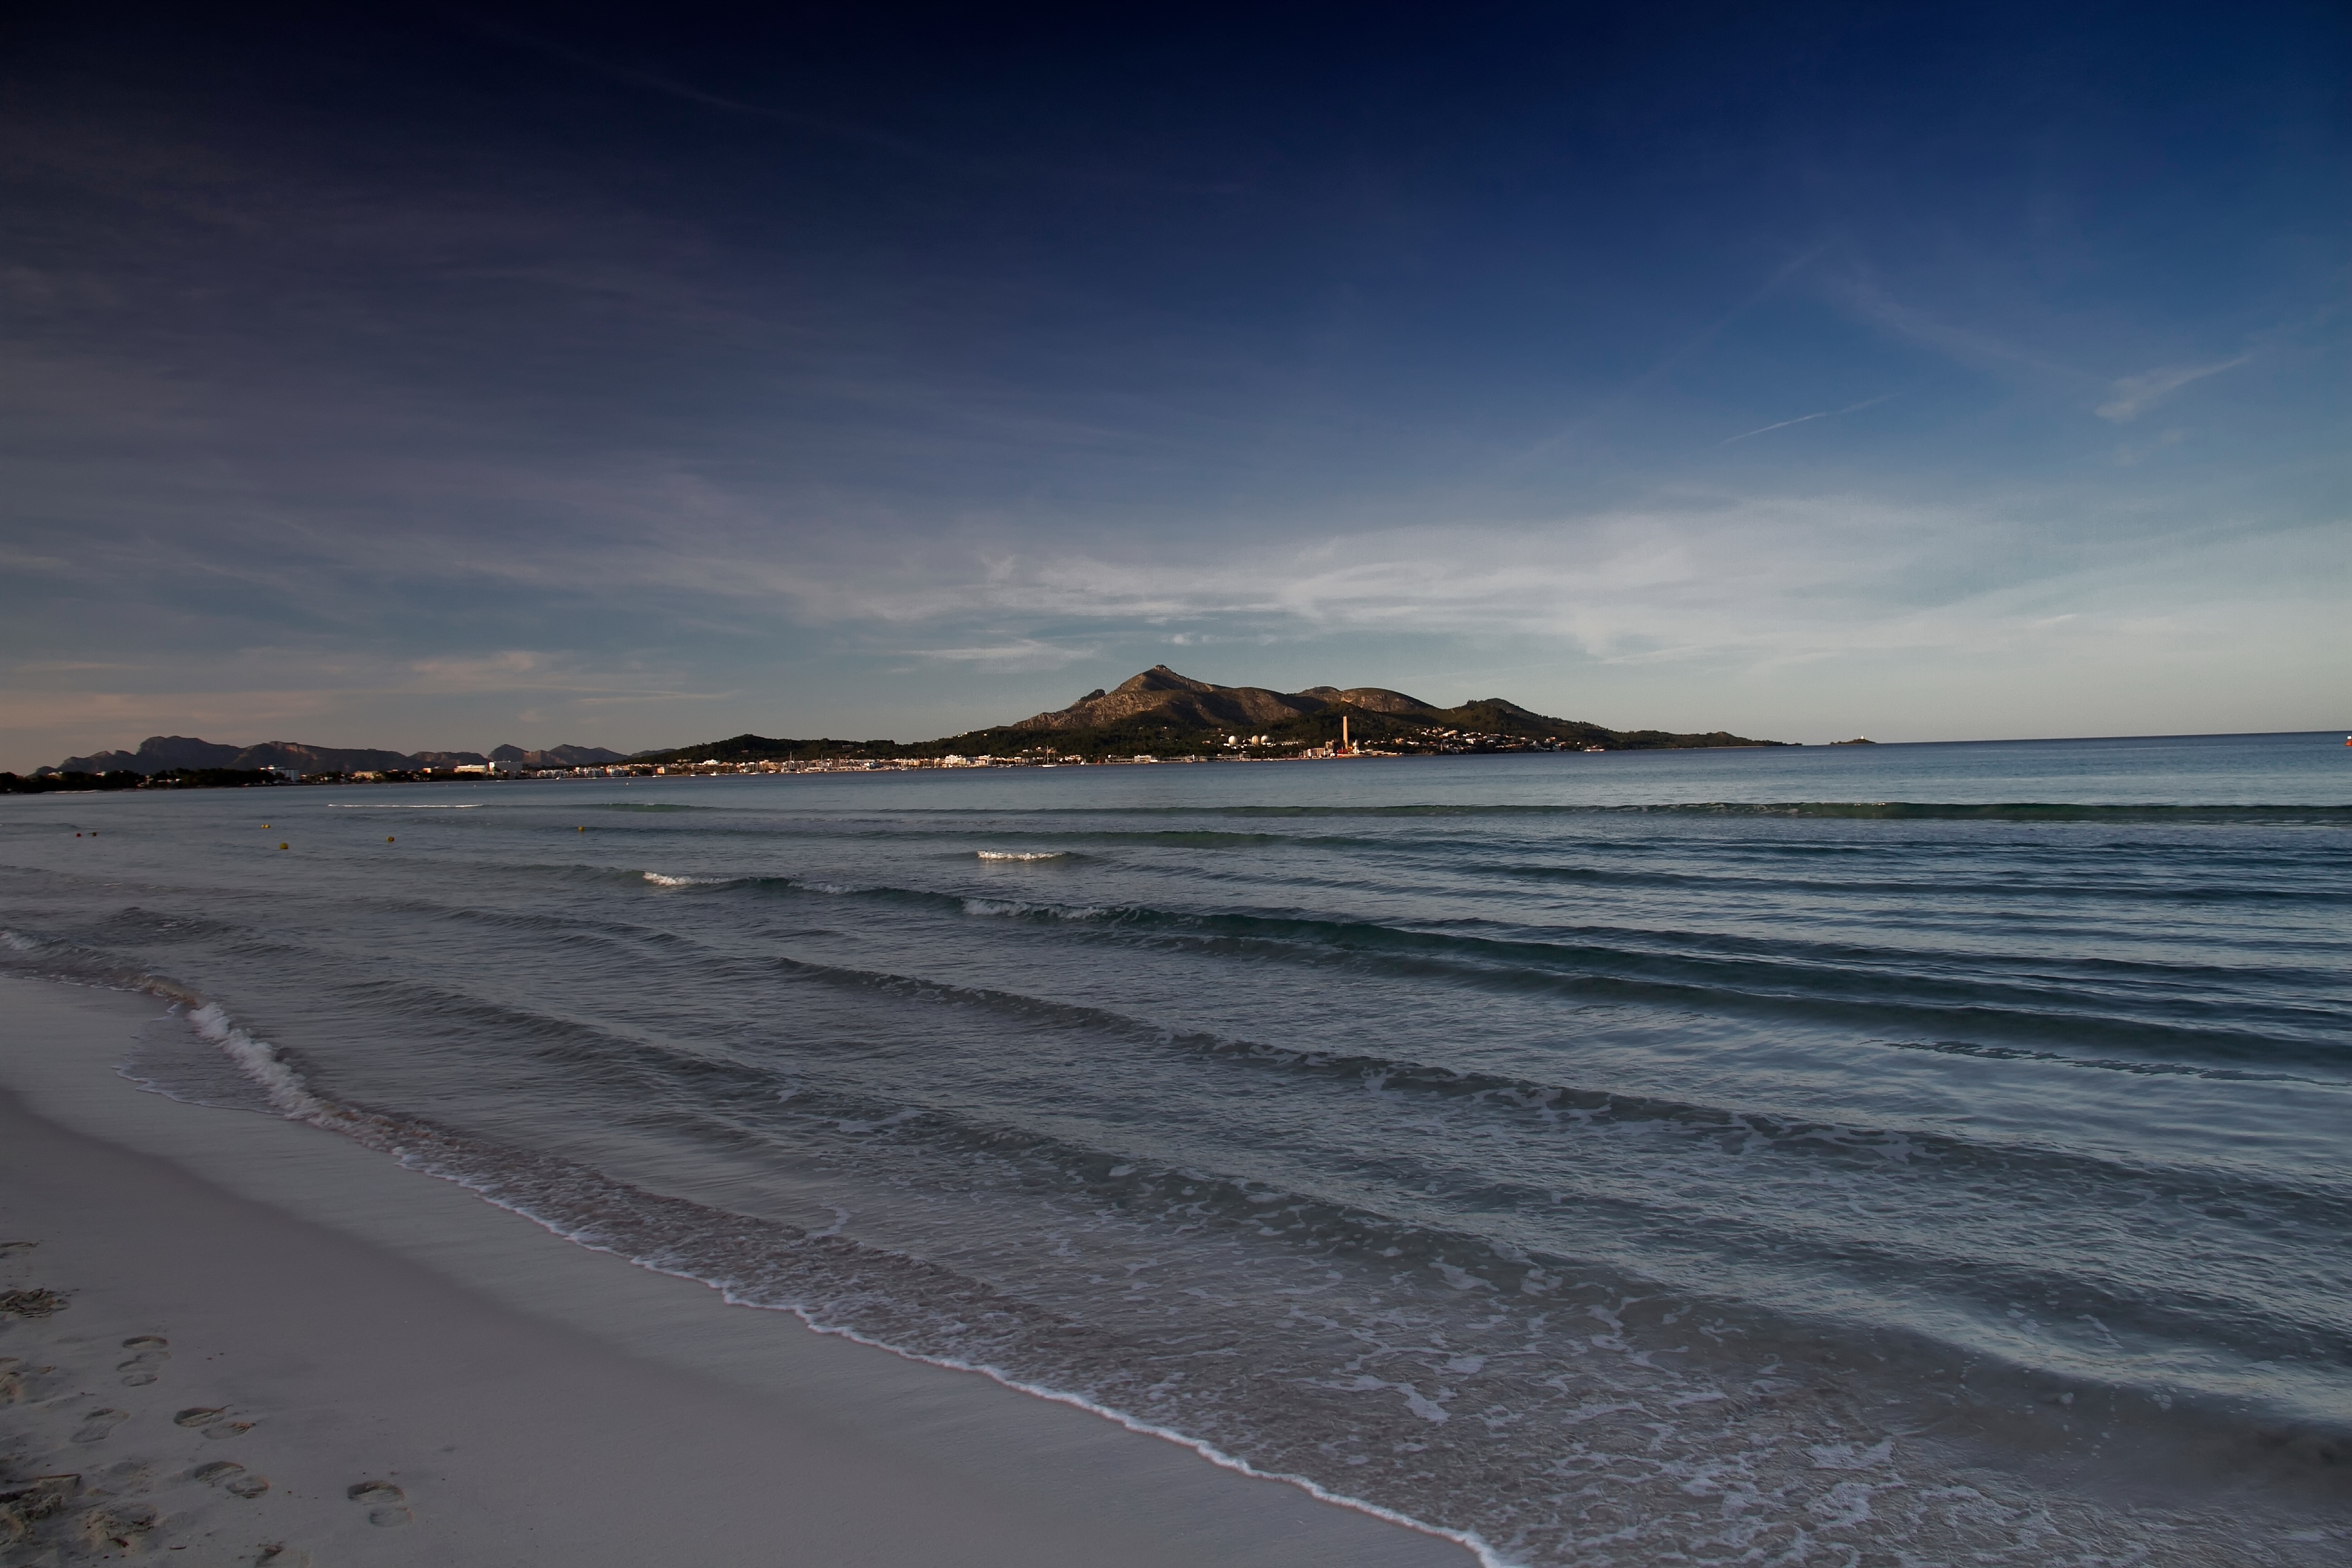
beach, landscape, sea, coast, water, sand, ocean, horizon, snow, cloud, air, shore, wave, dawn, dusk, bay, body of water, waves, coastal landscape, wind wave